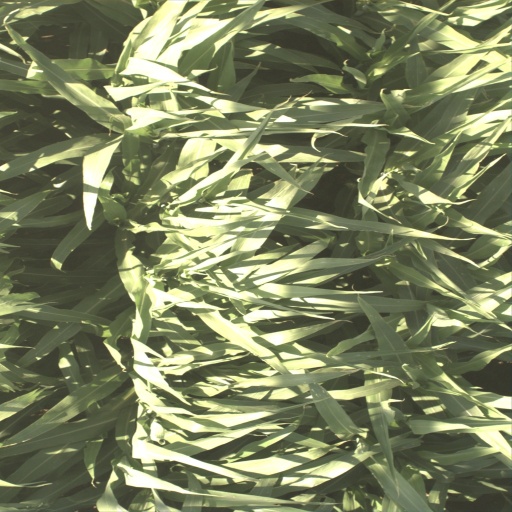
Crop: sorghum